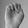
ASL letter: E